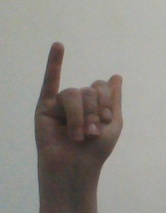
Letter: meem